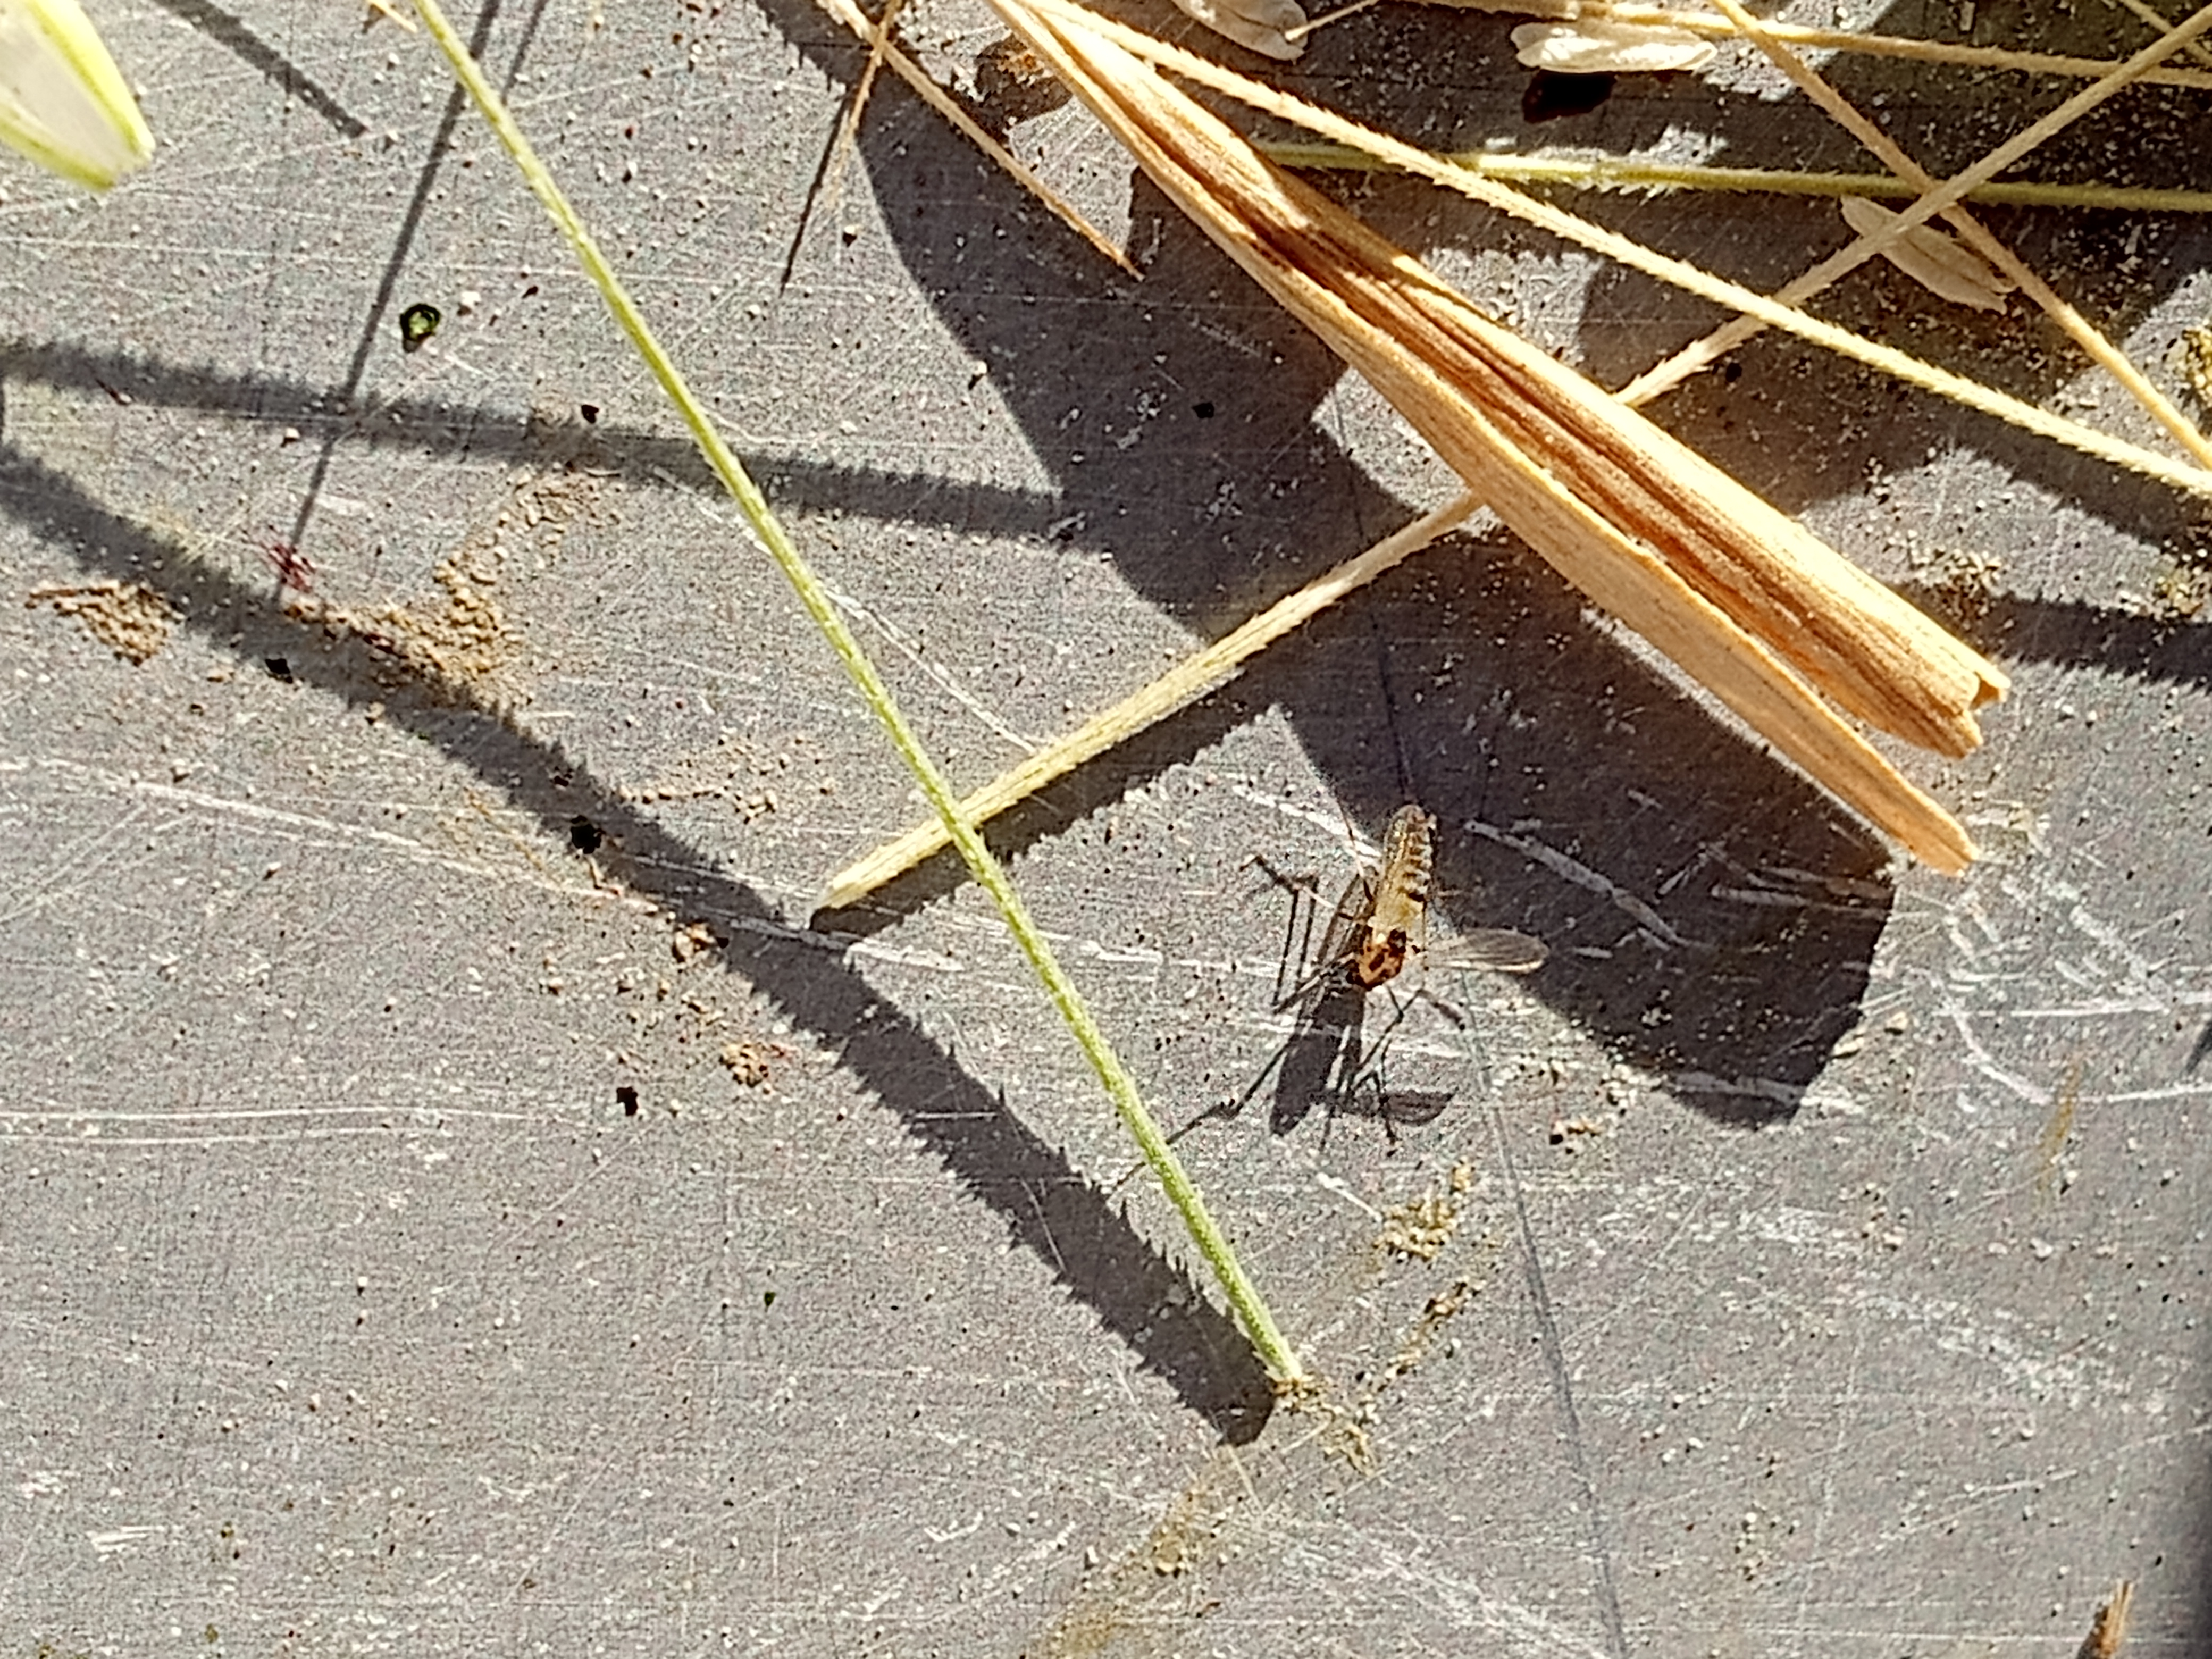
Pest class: non_pest_herbivores